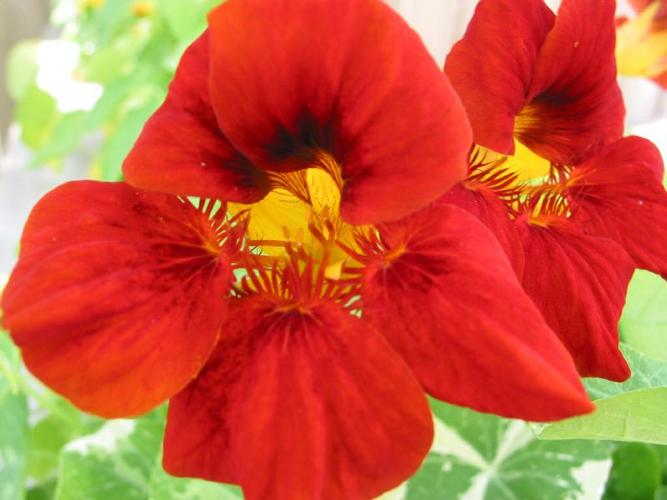
Label: watercress